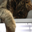
Label: cat